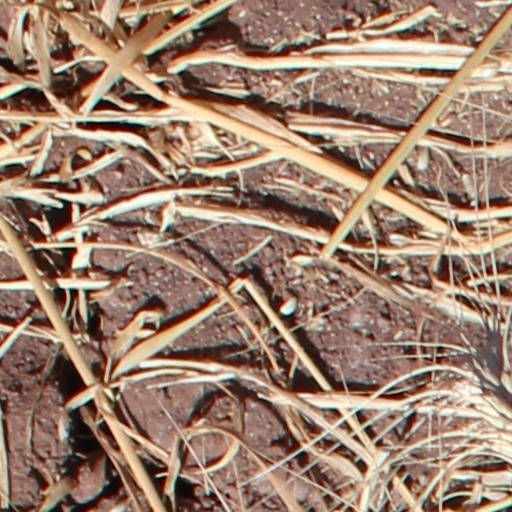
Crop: wheat